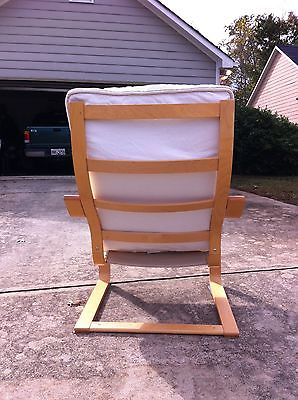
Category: chair